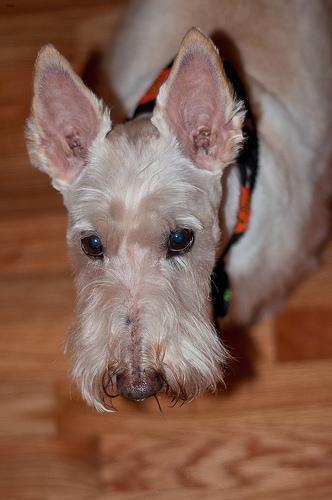
scottish terrier